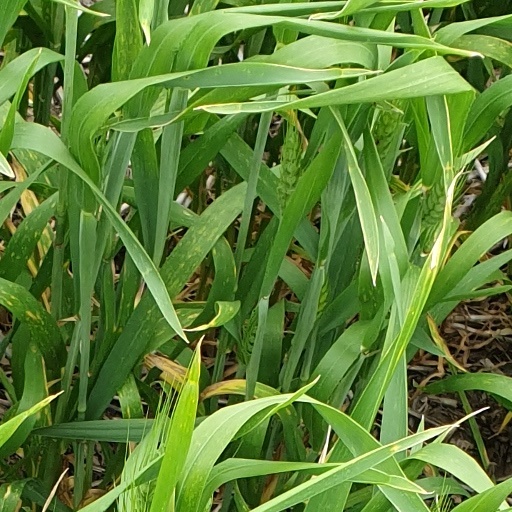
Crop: wheat